Jet fighter generations

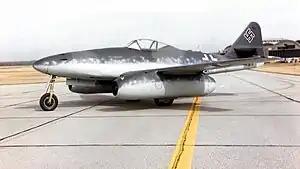
The Me 262 was the first operational jet fighter.

The earliest jet fighters appeared during and after the last years of World War II. They were similar in most respects to their piston-engined contemporaries, having straight, effectively unswept wings and being of wood and/or light alloy construction. (The Me 262 had a lightly swept wing, but this was done principally to achieve balance, and the sweep was deliberately kept too little to have a significant aerodynamic effect.) They had little or no avionics, with their primary armament being manually-controlled guns. The Heinkel He 162 and Gloster Meteor also saw wartime service, while types such as the de Havilland Vampire and Lockheed F-80 were still working up to operational service when the war ended.